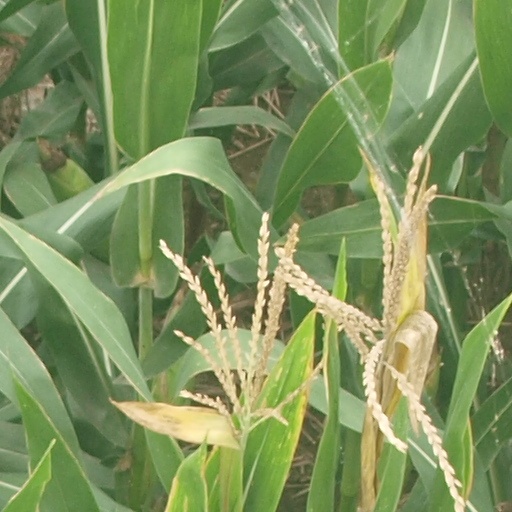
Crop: maize; corn